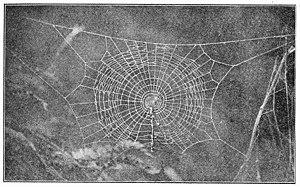
Cyclosa conica est une espèce d'araignées aranéomorphes de la famille des Araneidae.